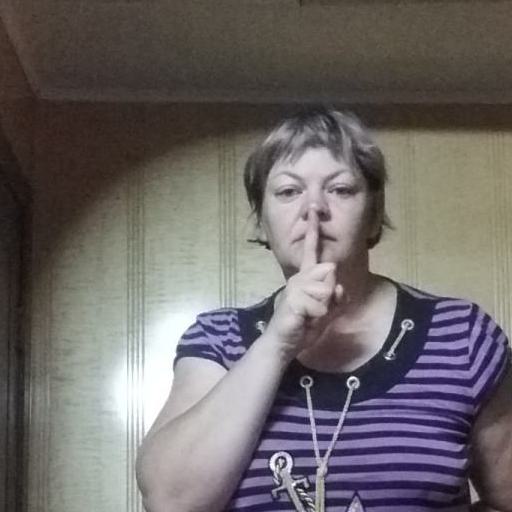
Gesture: mute